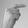
ASL letter: G